Mario Bernardi

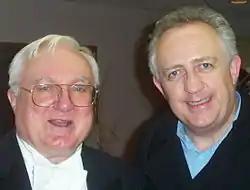
Mario Bernardi (left), and Bramwell Tovey (right) in 2005

Mario Bernardi, (20 August 1930 – 2 June 2013) was a Canadian conductor and pianist. He conducted 75 different operas and over 450 other works with the National Arts Centre Orchestra.